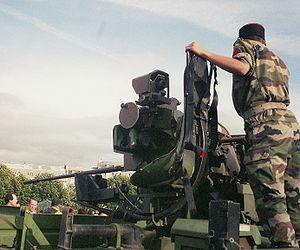
Canon de 20 mm, Journées Nation Défense, Esplanade des Invalides, Paris, France, 24-25 septembre 2005